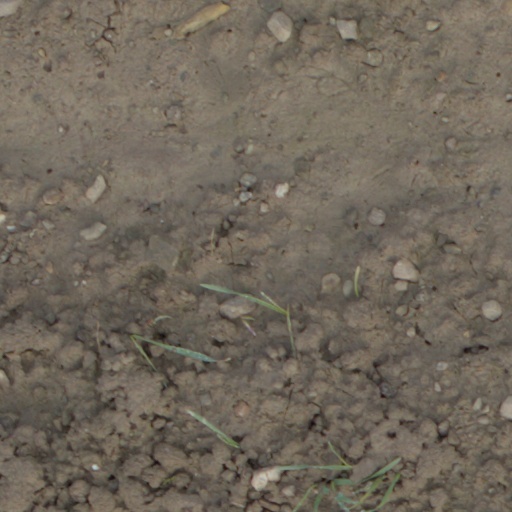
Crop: wheat